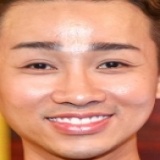
diễn viên Hải Triều